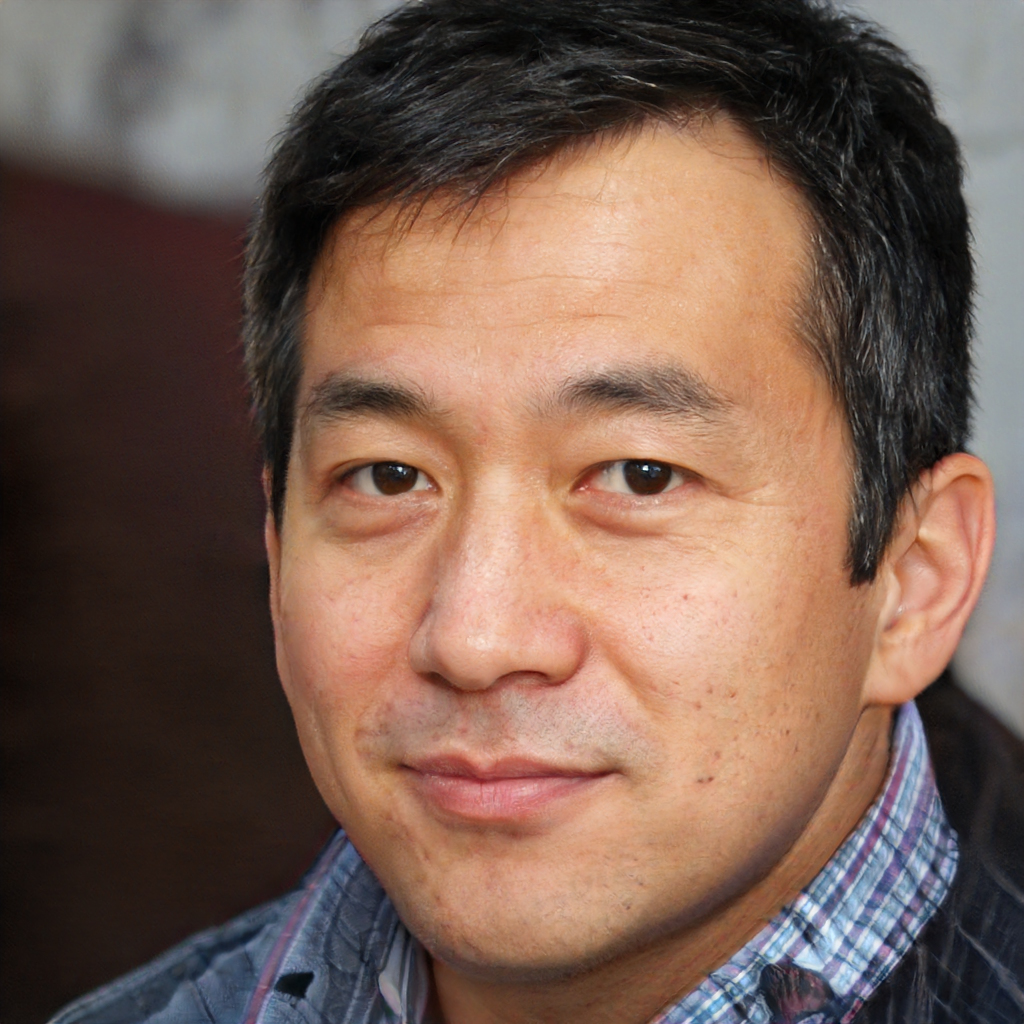
Gender: Male